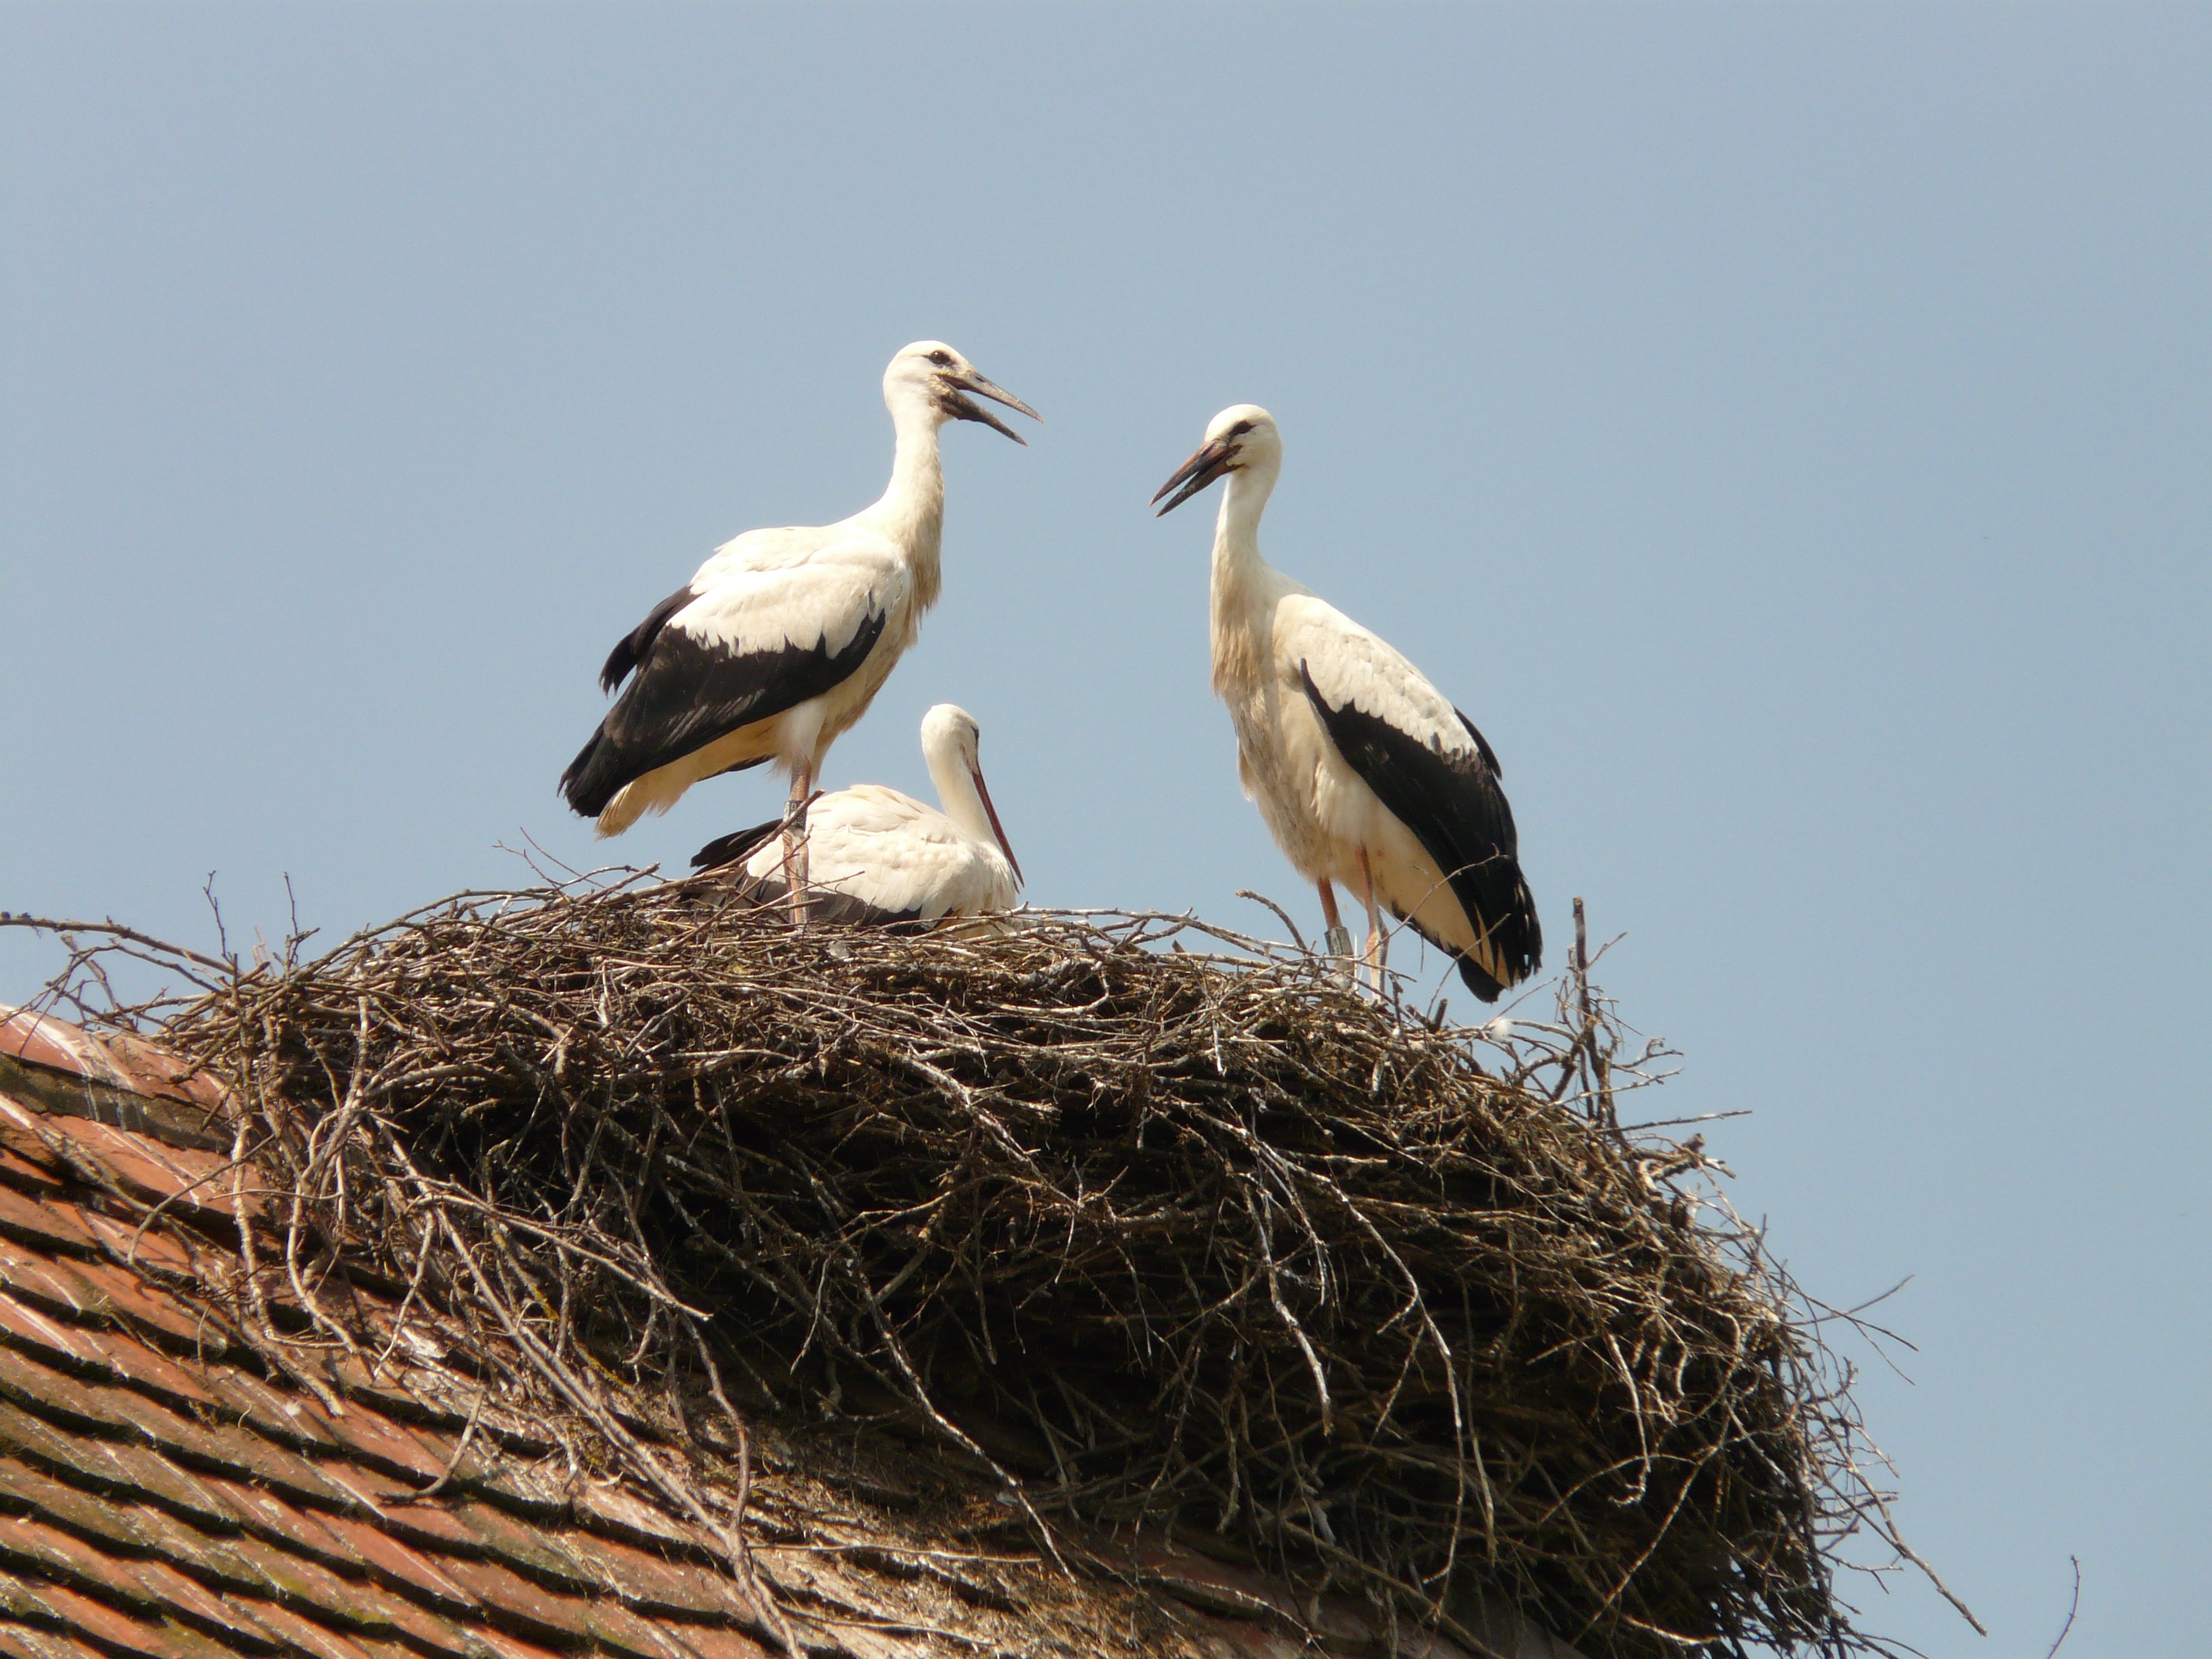
bird, wing, home, wildlife, beak, fauna, stork, vertebrate, salem, breed, white stork, house roof, hatching, storchennest, ciconiiformes